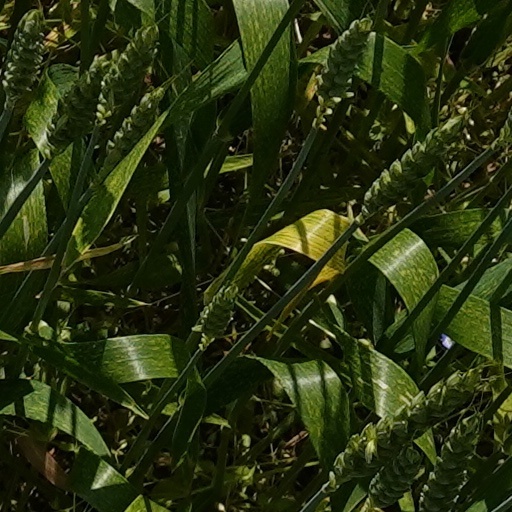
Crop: wheat